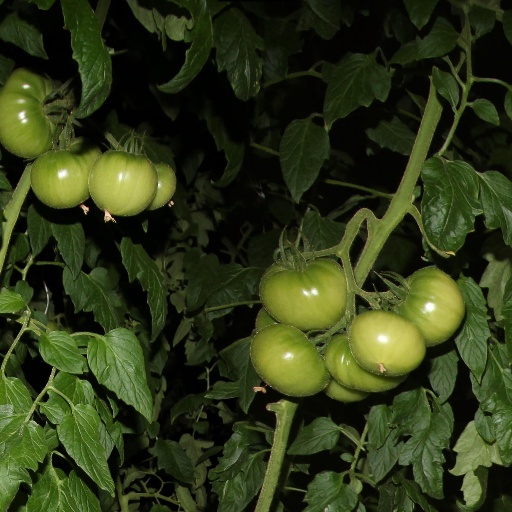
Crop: tomato